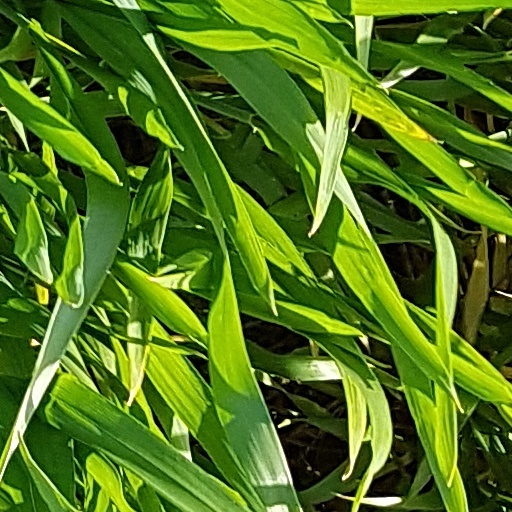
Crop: wheat